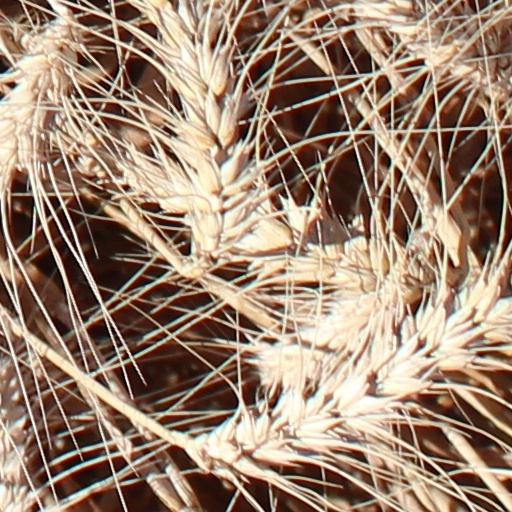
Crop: wheat